Axolotl

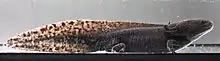
Wild form

The 32 billion base pair long sequence of the axolotl's genome was published in 2018 and was the largest animal genome completed at the time. It revealed species-specific genetic pathways that may be responsible for limb regeneration. Although the axolotl genome is about 10 times as large as the human genome, it encodes a similar number of proteins, namely 23,251 (the human genome encodes about 20,000 proteins). The size difference is mostly explained by a large fraction of repetitive sequences, but such repeated elements also contribute to increased median intron sizes (22,759 bp) which are 13, 16 and 25 times that observed in human (1,750 bp), mouse (1,469 bp) and Tibetan frog (906 bp), respectively.